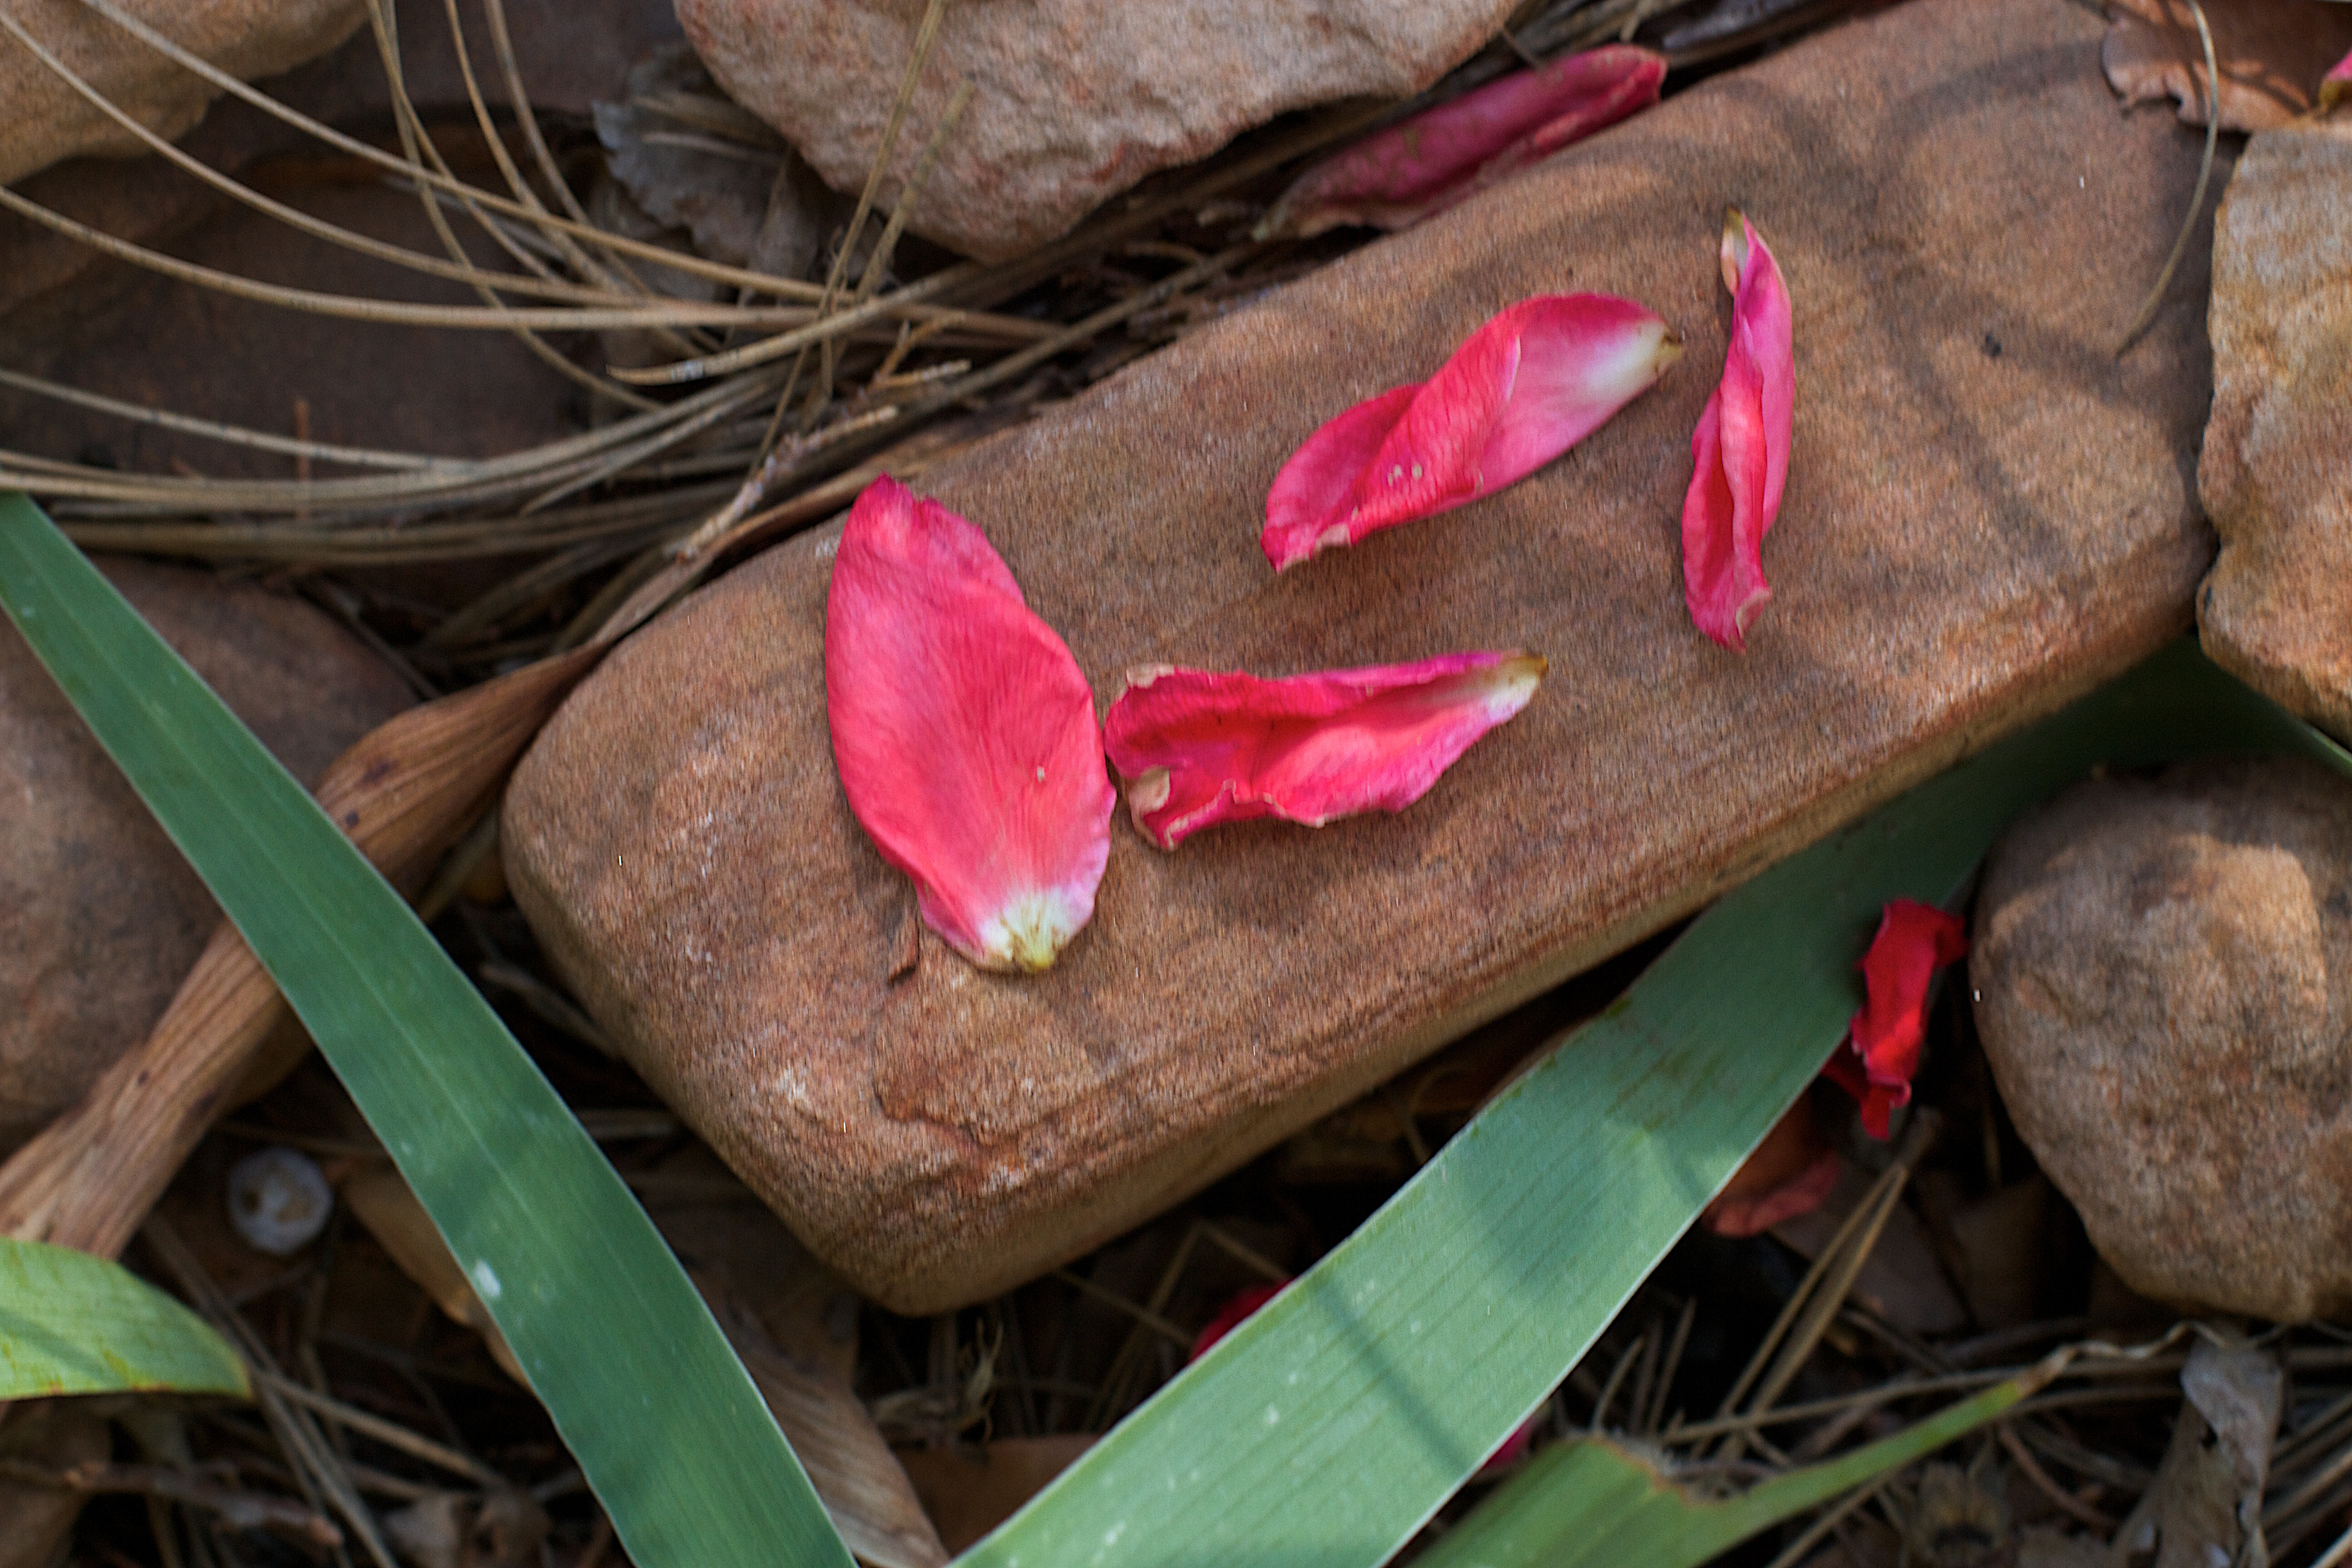
leaf, flower, petal, rose, produce, soil, 2016366